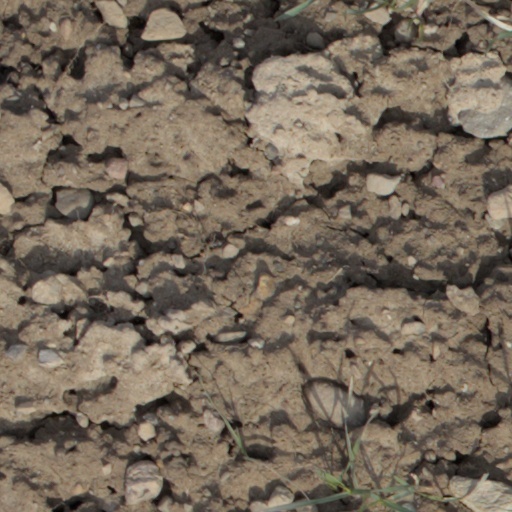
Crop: wheat